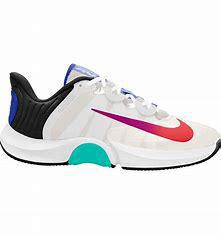
Brand: Nike
Model: Court Air Zoom GP Turbo